Congo (chess variant)

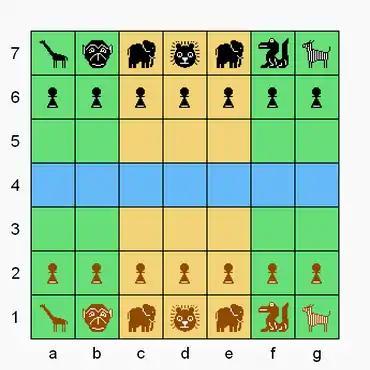
Congo gameboard and starting setup. In the diagram, castles are tan color; the river is blue. giraffes (a-file), monkeys (b-file), elephants (c- and e-files), lions (d-file), crocodiles (f-file), and zebras (g-file). Pawns fill each player's second .

Congo is a chess variant invented by Demian Freeling in 1982 when he was nearly 8 years old. His father, Dutch abstract games designer Christian Freeling, encouraged him to design a variant using a 7×7 gameboard. Demian was already familiar with chess and xiangqi, and the result blends some features from both. Congo became the second-most popular chess variant at the Fanaat games club in Enschede, the Netherlands.